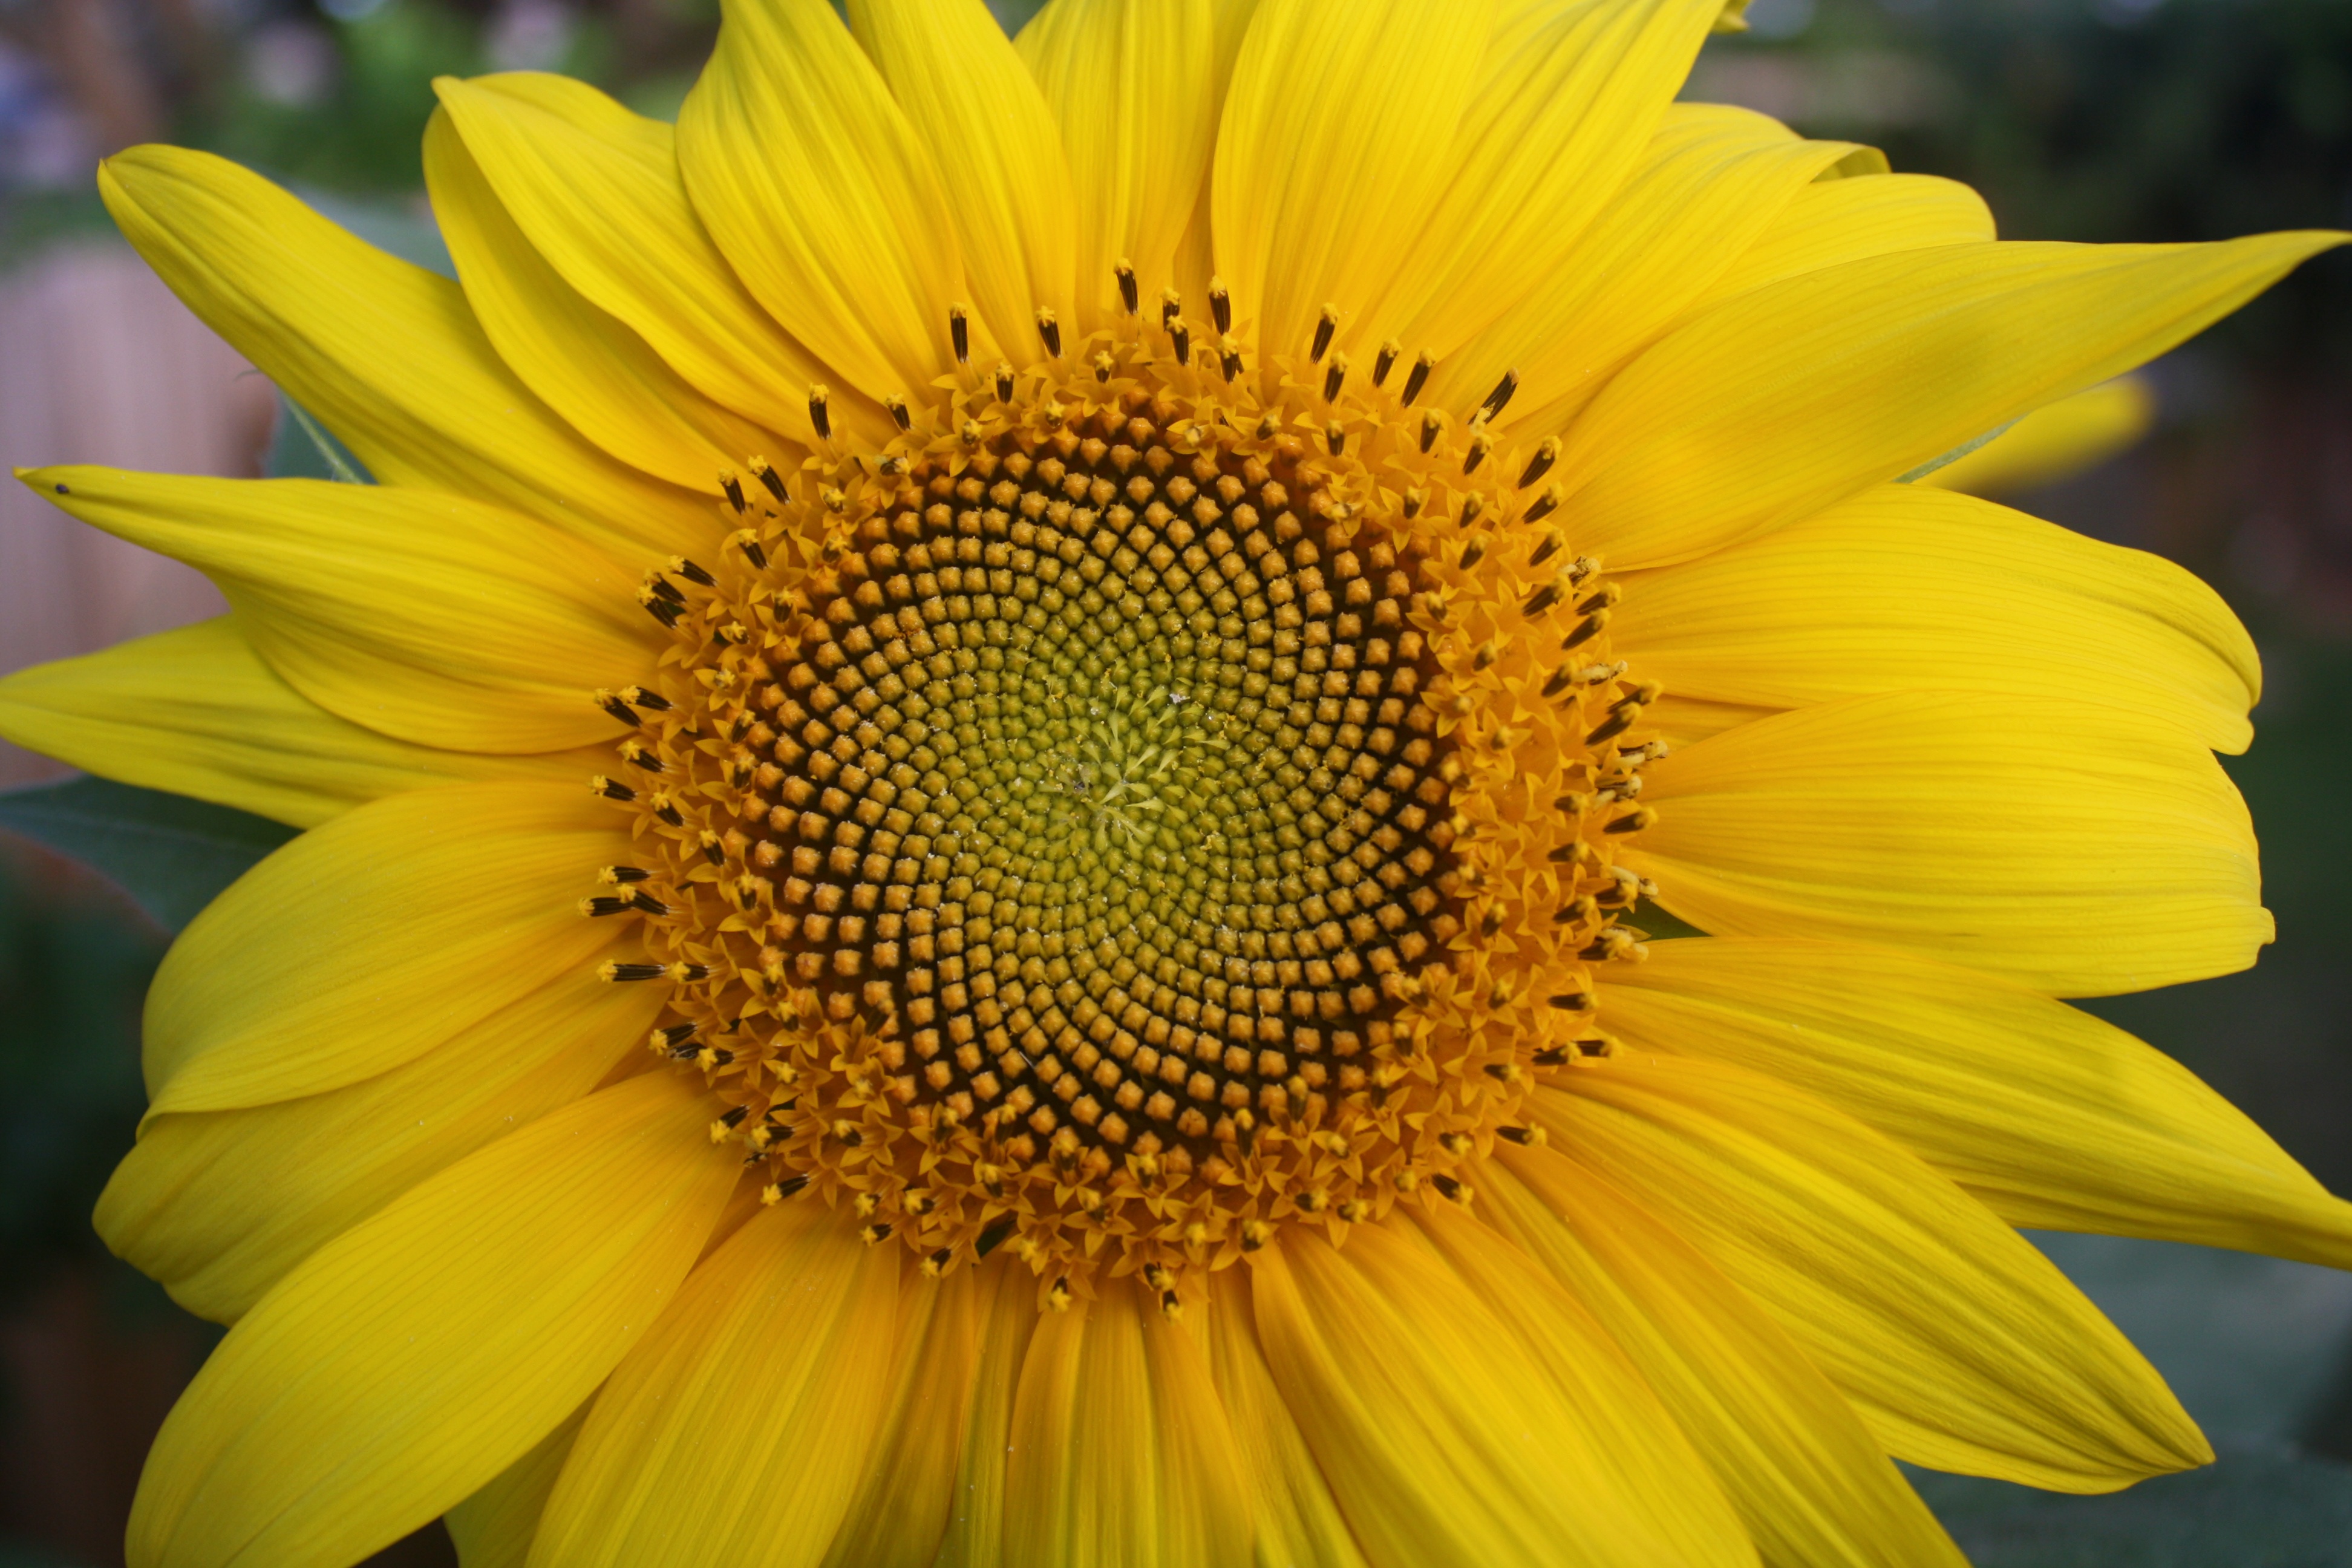
nature, plant, sun, flower, petal, yellow, flora, sunflower, outdoors, vegetarian food, macro photography, flowering plant, daisy family, sunflower seed, annual plant, plant stem, land plant